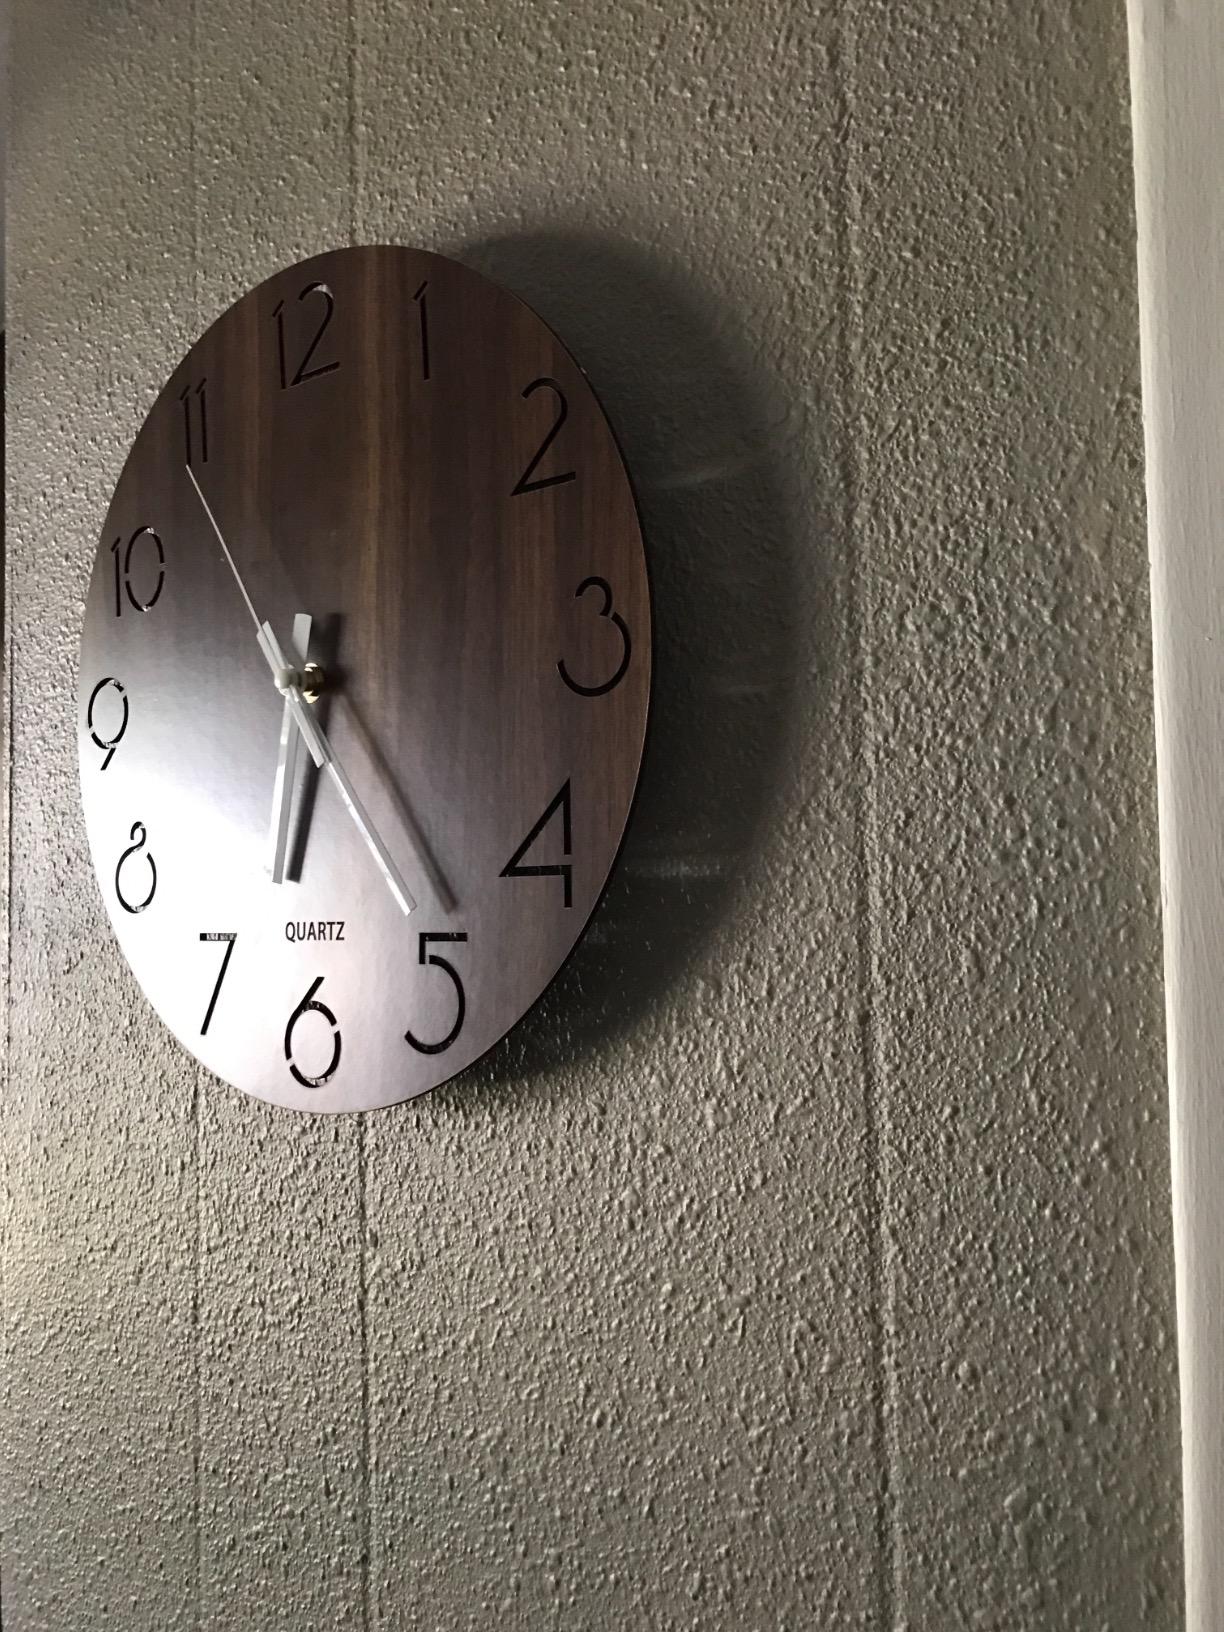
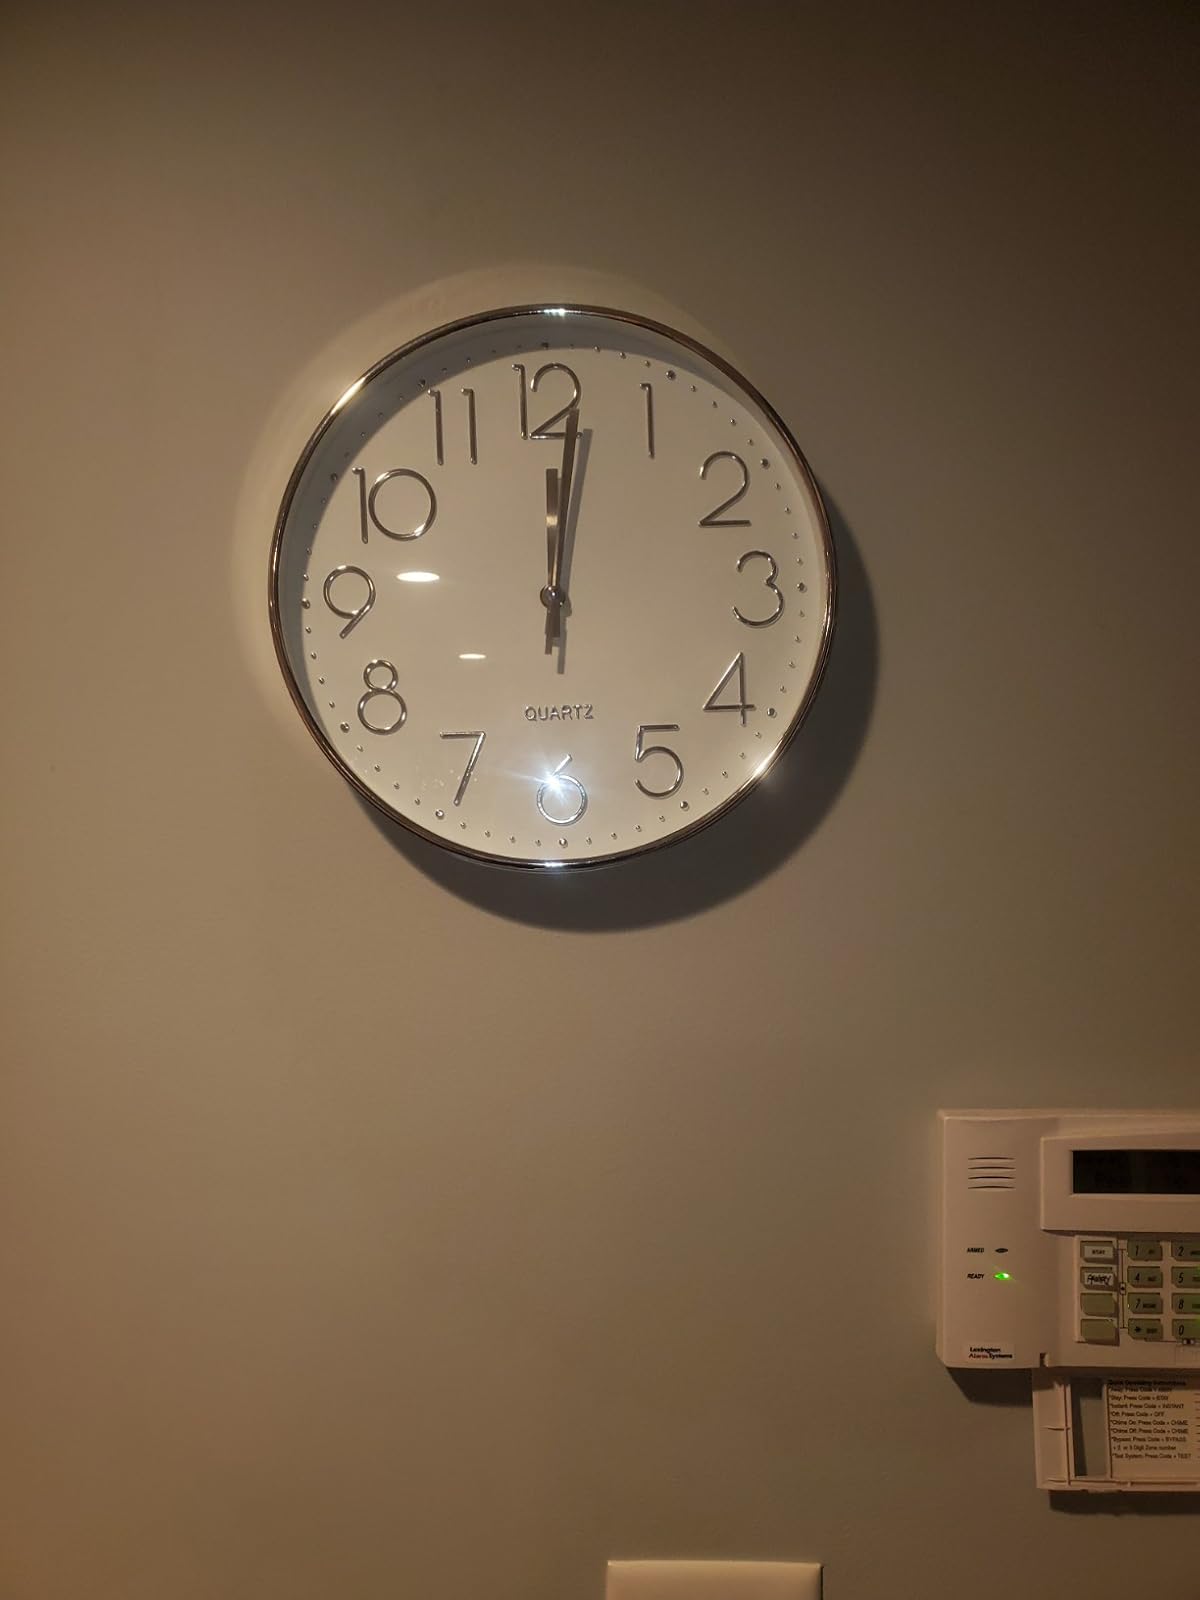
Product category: clock
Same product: no